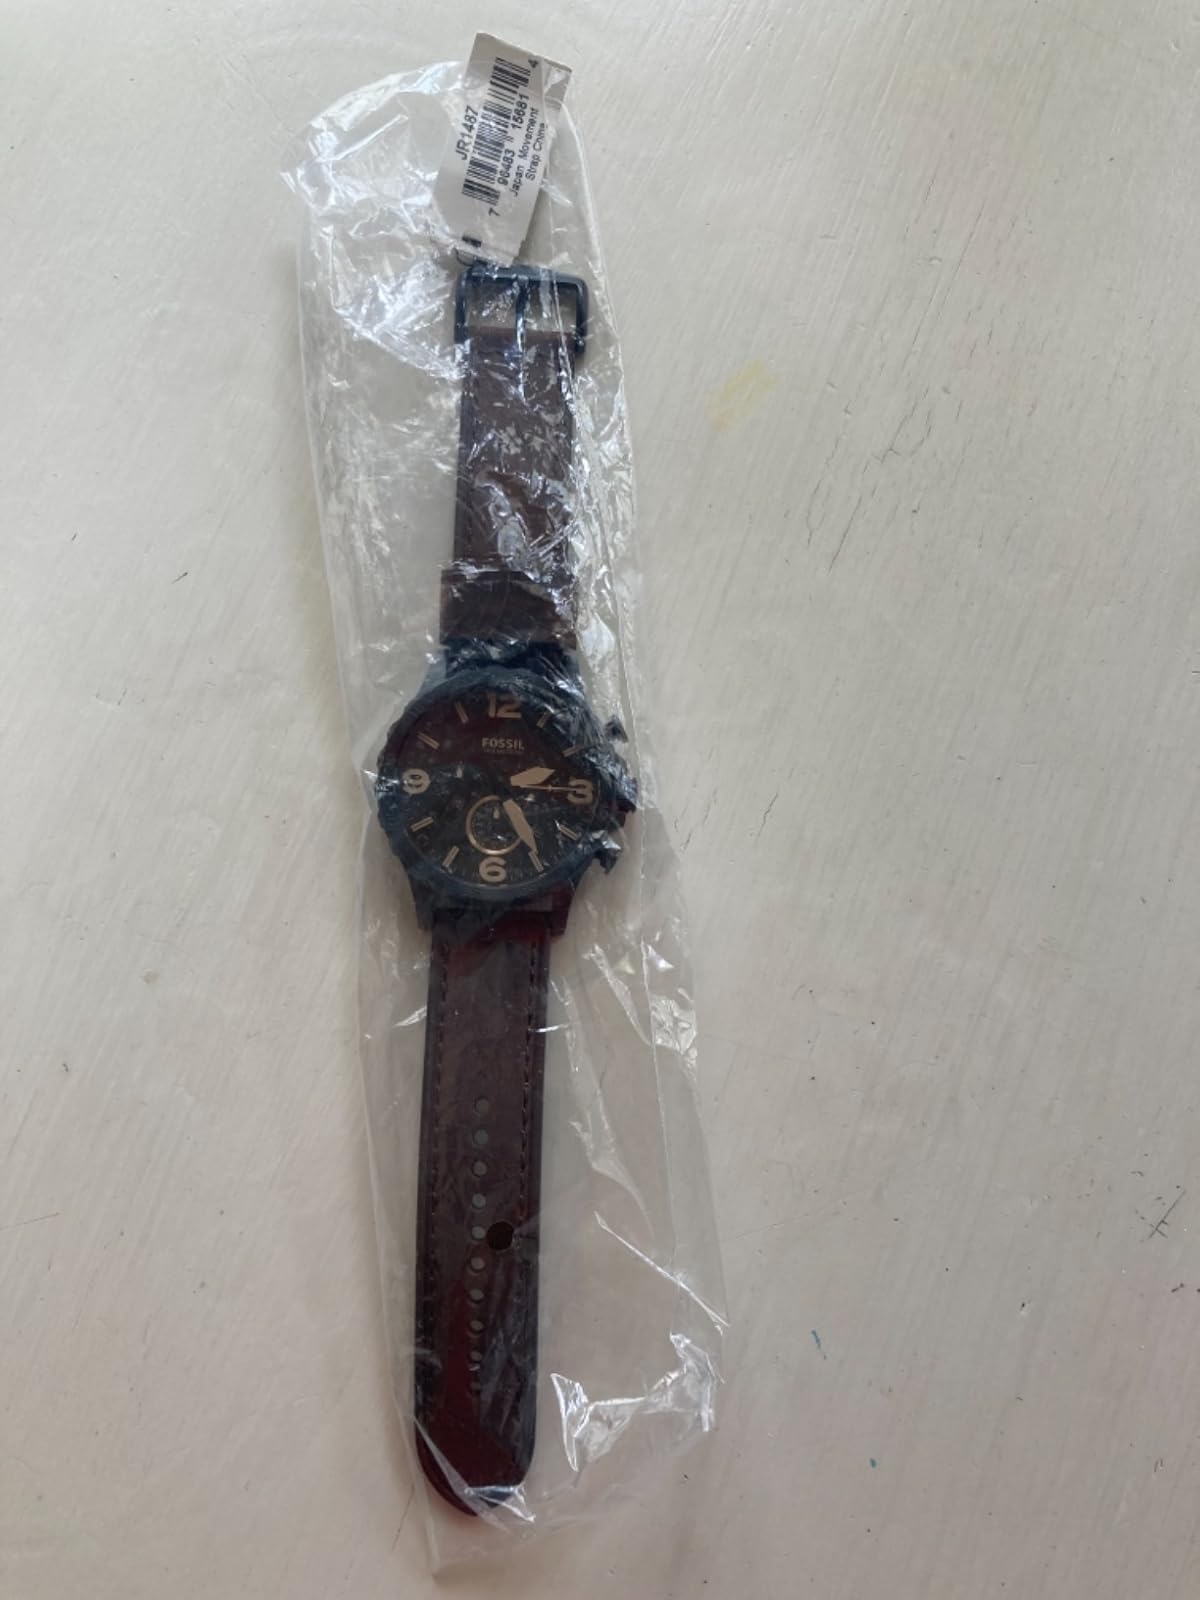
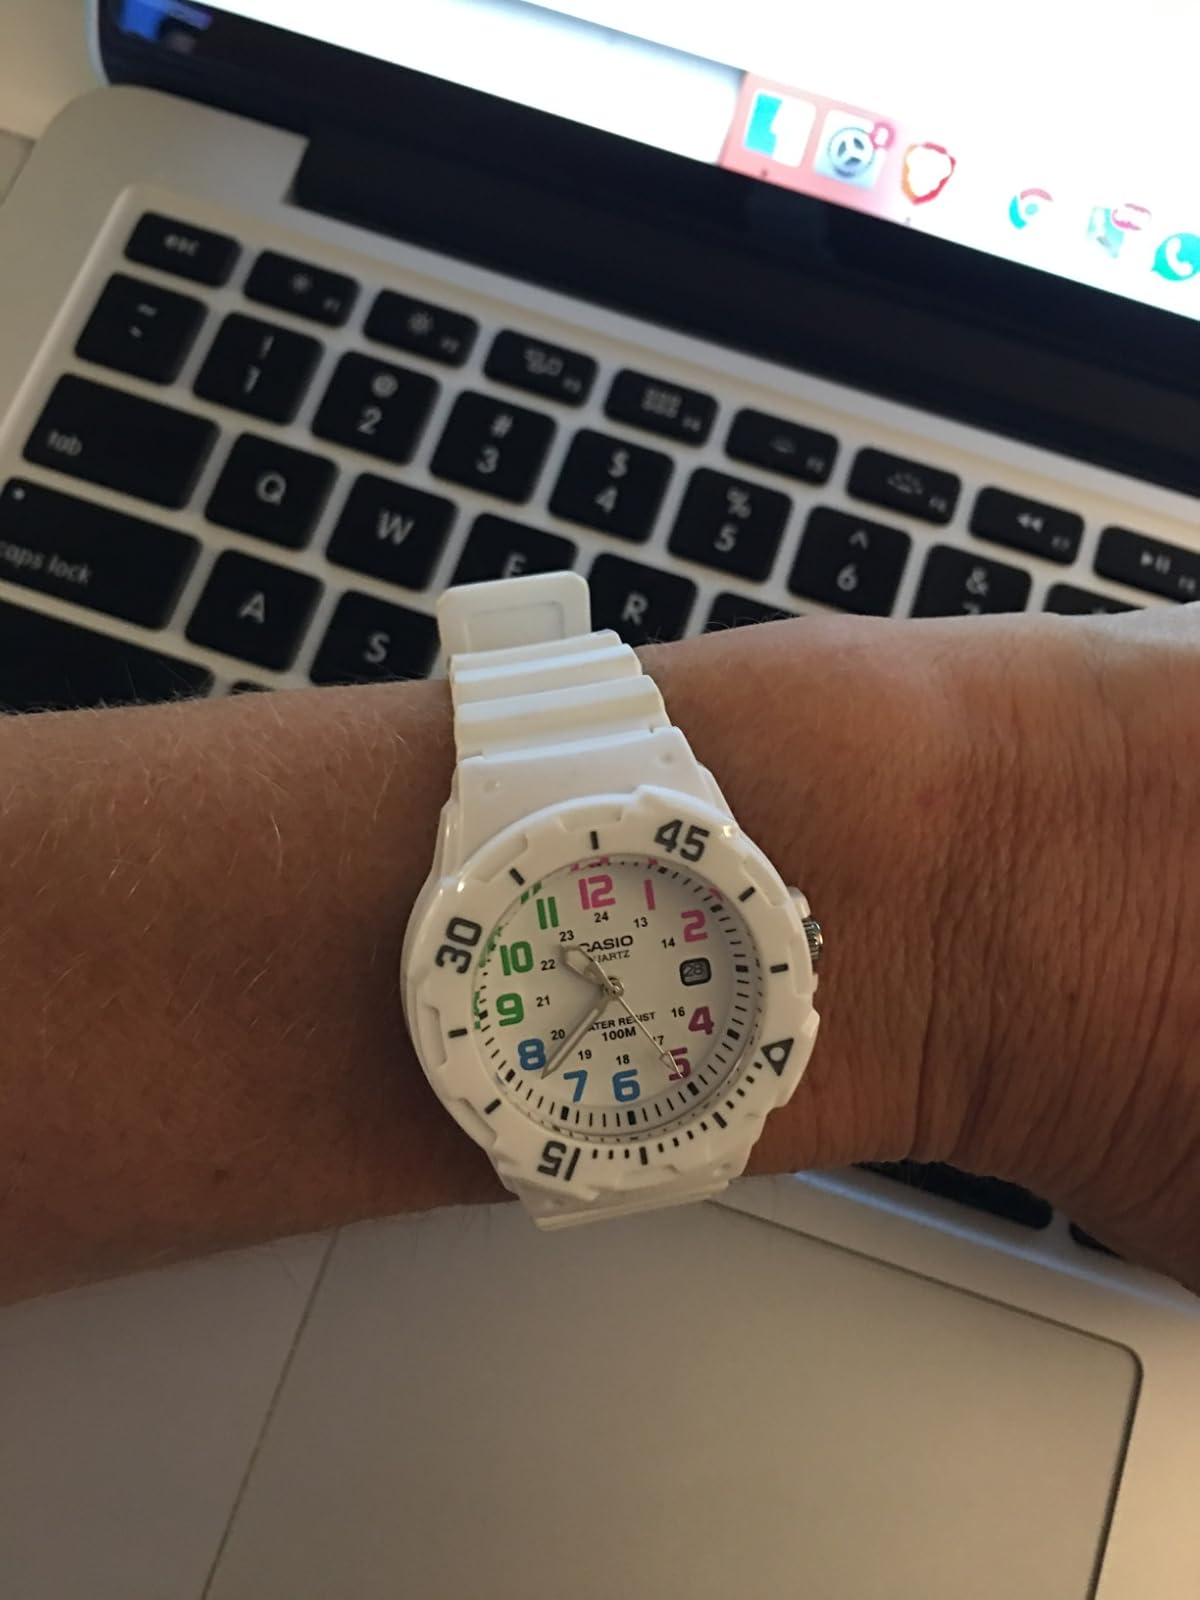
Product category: accessories_watch
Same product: no